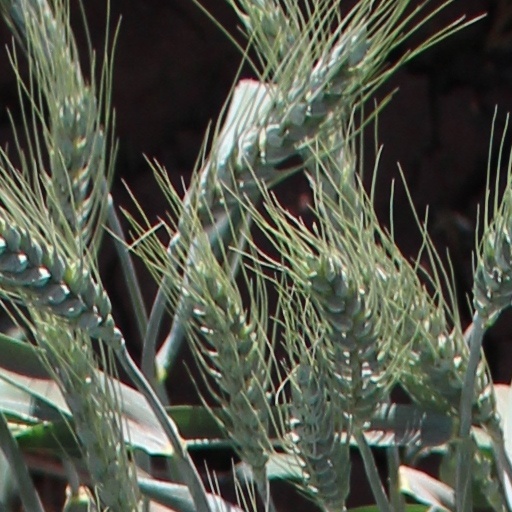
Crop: wheat